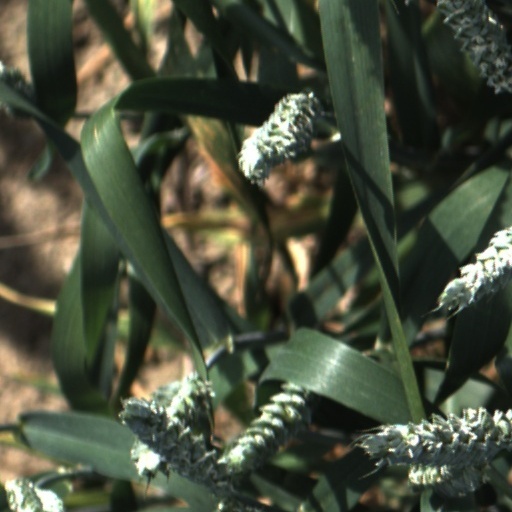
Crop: wheat